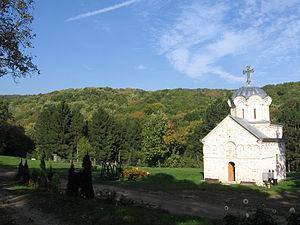
Irig est une ville et une municipalité de Serbie situées dans la province autonome de Voïvodine. Elles font partie du district de Syrmie. Au recensement de 2011, la ville comptait 4 415 habitants et la municipalité dont elle est le centre 10 866.
La Fruška gora est un massif montagneux situé en Serbie, au nord de la région de Syrmie, dans la province autonome de Voïvodine.